Eastern Bloc

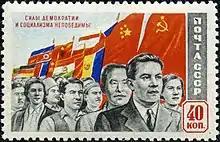
1950 Soviet stamp, depicting the flags and peoples of communist states at the time, including those of Eastern Europe

In 1922, the Russian SFSR, the Ukrainian SSR, the Byelorussian SSR and the Transcaucasian SFSR approved the Treaty of Creation of the USSR and the Declaration of the Creation of the USSR, forming the Soviet Union. Soviet leader Joseph Stalin, who viewed the Soviet Union as a "socialist island", stated that the Soviet Union must see that "the present capitalist encirclement is replaced by a socialist encirclement".